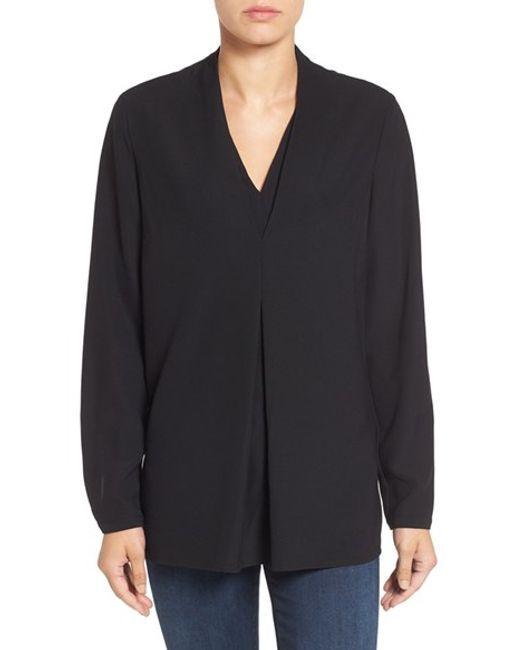
schwarze Bluse mit langen Ärmeln, aus Organza-Stoff, weich, leicht, aber elegant, ideal für die Arbeit im Büro